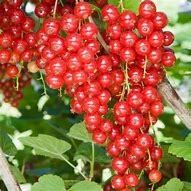
Label: redcurrant